Los Naranjos, Honduras

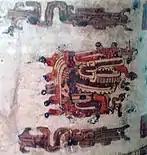
A design in one of the vessels found in the site.

It appears that the people of Los Naranjos had temporal variations in cultural relations with other Mesoamerican societies. Antiquities from the Jaral phase suggest relation with the Olmec. Jade workings and Olmec influenced sherds were present during the time period and trade may have been possible. During the phase Eden II, the pottery of the region had little or no similarities with Tzakol pottery.